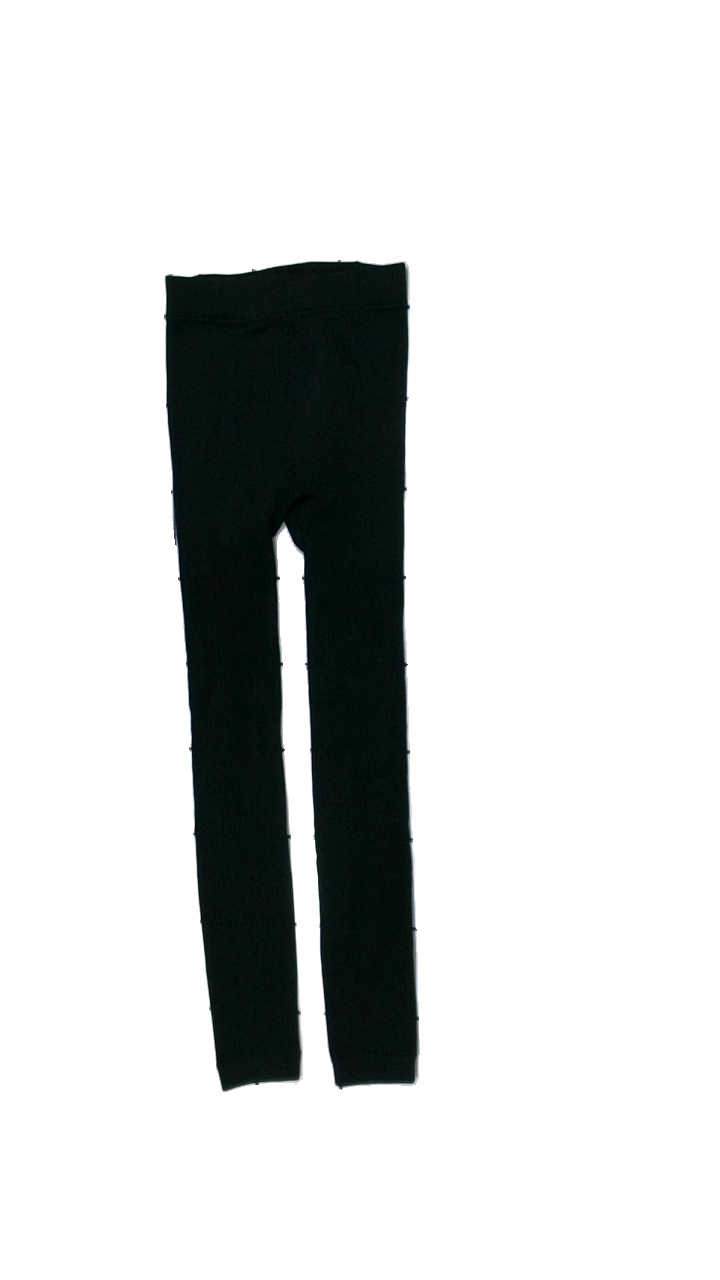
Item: Tights (Ladies)
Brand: Missing
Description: svarta tights, noppriga
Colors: Black
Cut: Regular
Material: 100% polyester
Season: All
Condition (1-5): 3
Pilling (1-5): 3
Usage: Export
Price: <50